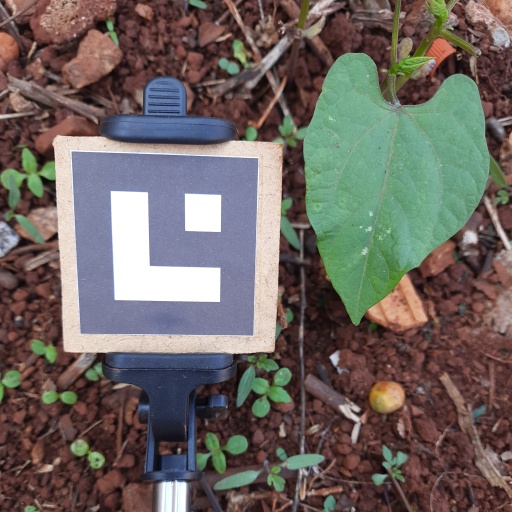
Observations: wavy surface, no eating holes, under shade